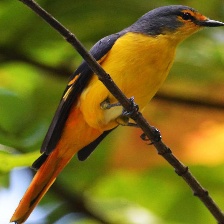
Species: FIERY MINIVET
Scientific name: PERICROCOTUS IGNEUS